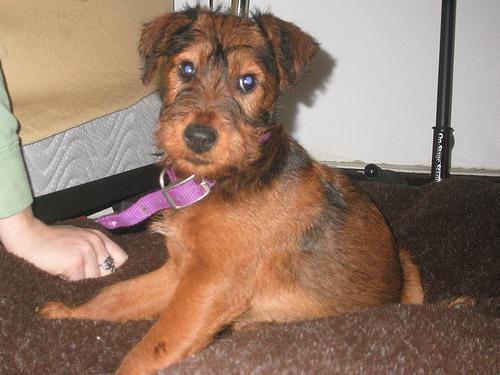
Irish_terrier